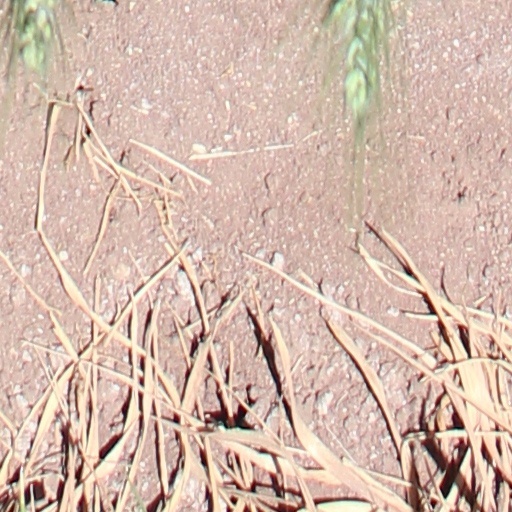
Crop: wheat